St. Vitus church (Gärtringen)

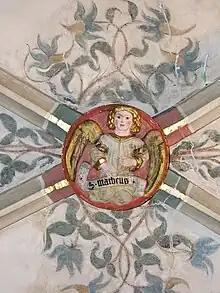
Keystone in the nave with symbol of the Gospel of Matthew

Although triple and quatrefoils predominated as outline shapes in keystones around 1500, only round shapes occur in the Gärtringen church. There are nine keystones in the choir vault, twelve in the nave vault, and one in each of the eight inset chapels, plus the keystone of the vestibule and the three keystones of the sacristy. Most of the pieces can be divided into three groups: